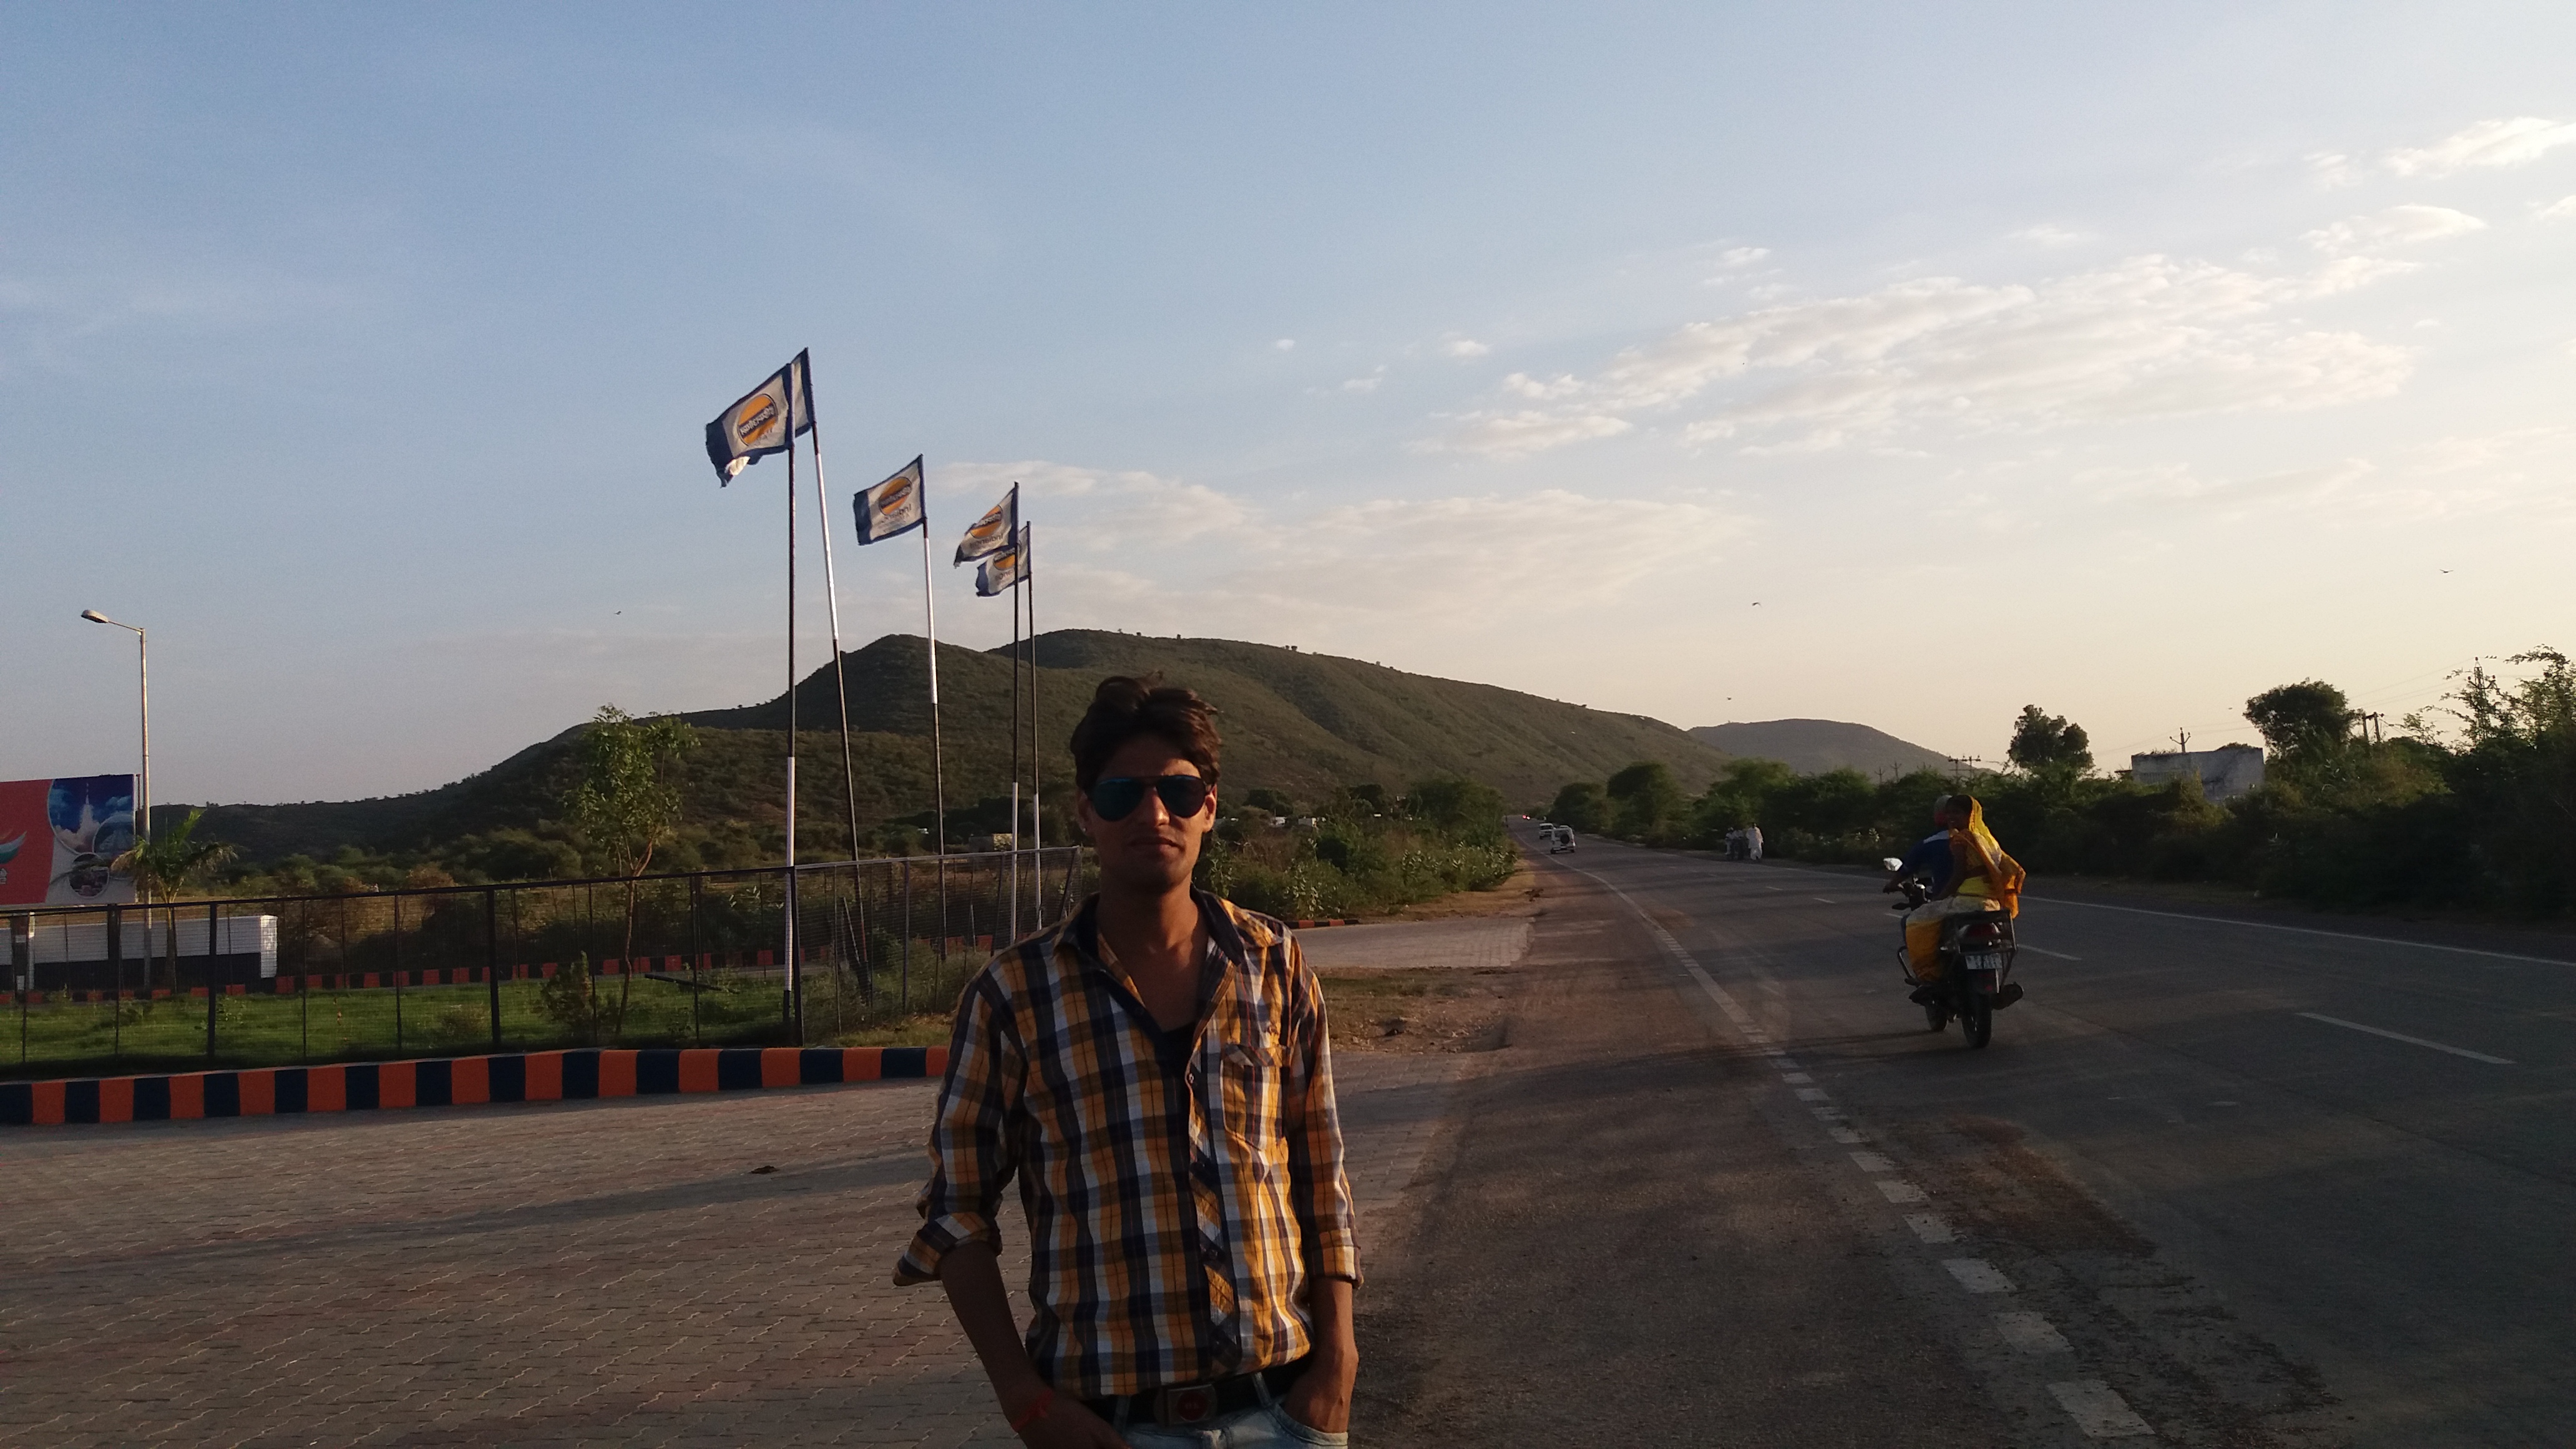
man, road, sky, land vehicle, infrastructure, mode of transport, vehicle, cloud, lane, transport, atmosphere of earth, morning, road trip, travel, road surface, tree, landscape, hill, tourism, recreation, evening, street light, plant, cycling, street, vacation, asphalt, meteorological phenomenon